Jens Christian Hauge

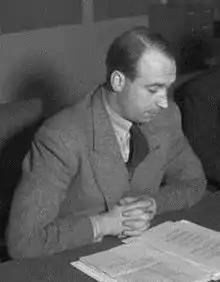
Hauge in 1947.

Jens Christian Hauge (15 May 1915 – 30 October 2006) was a Norwegian lawyer and leader in the World War II resistance—and one of the two incumbent Milorg Council members in May 1945. He served as Minister of Defence from 1945-1952 and Minister of Justice from January to November 1955.